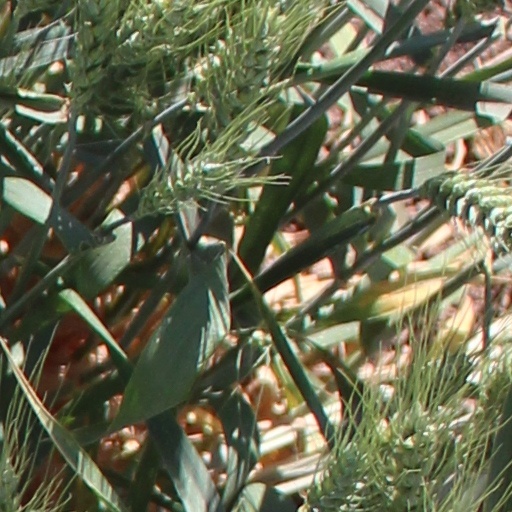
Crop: wheat